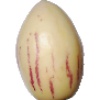
Label: pepino